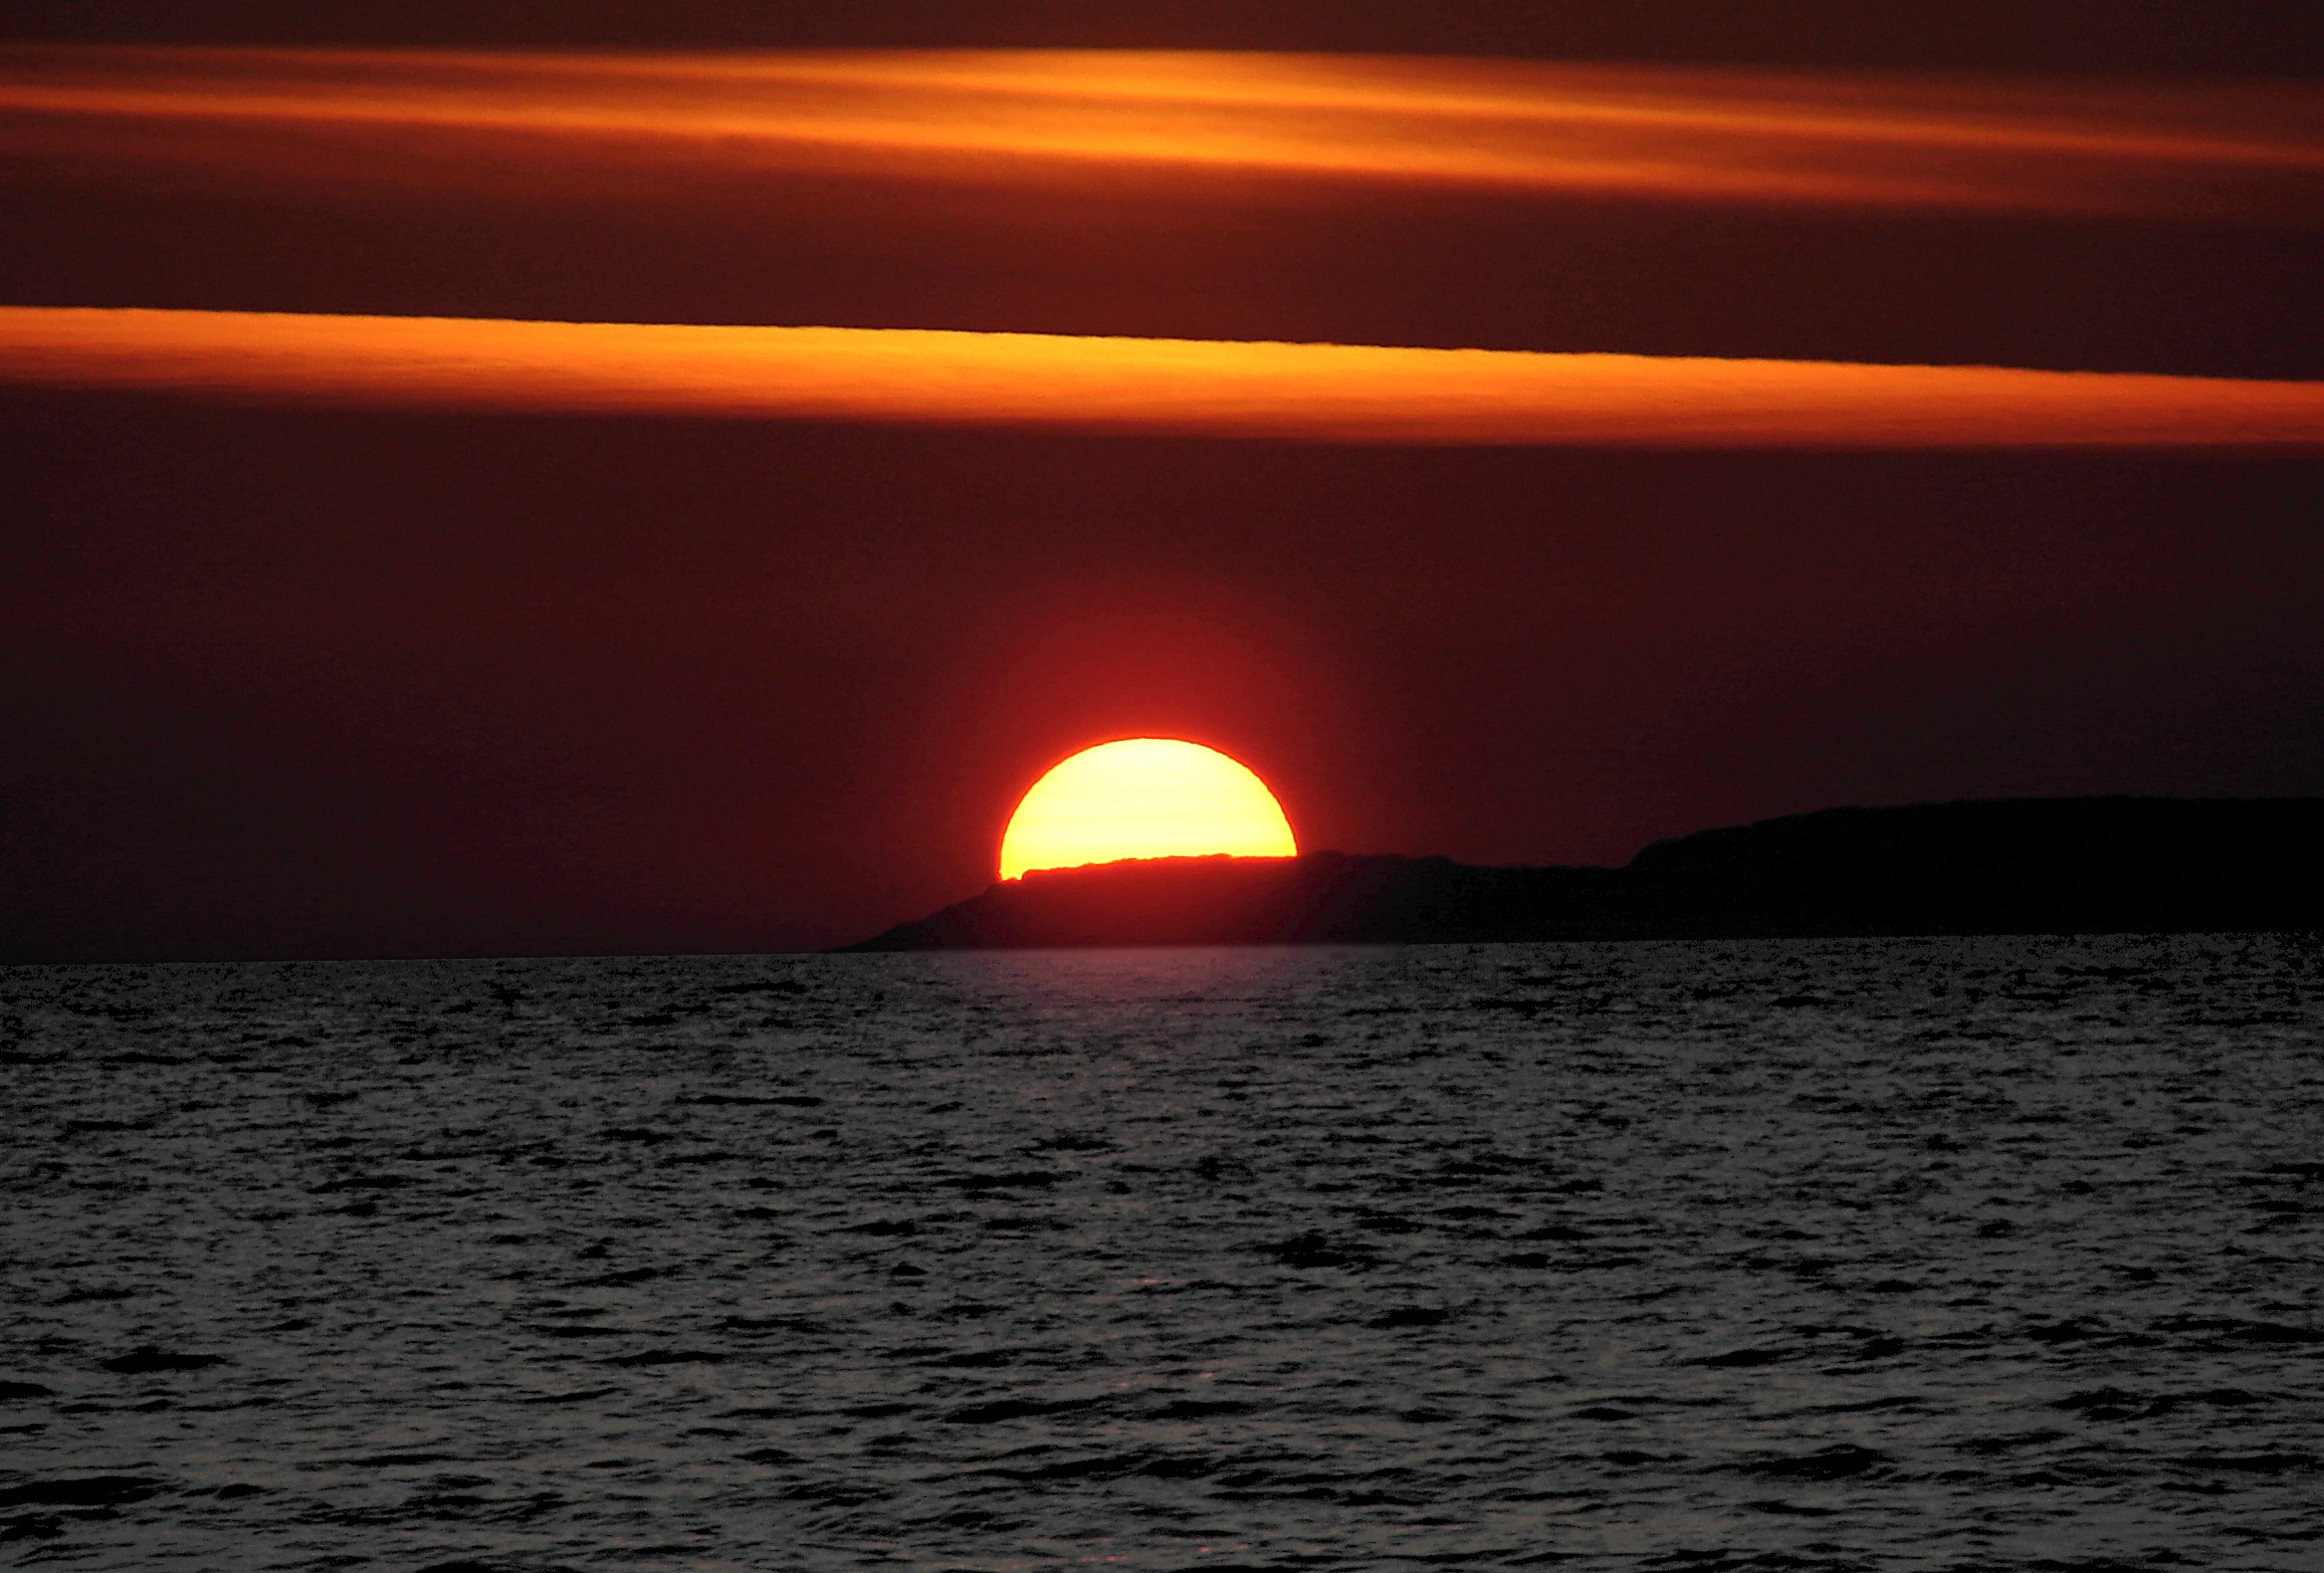
sea, water, ocean, horizon, cloud, sun, sunrise, sunset, dawn, atmosphere, dusk, evening, reflection, clouds, abendstimmung, afterglow, red sky at morning